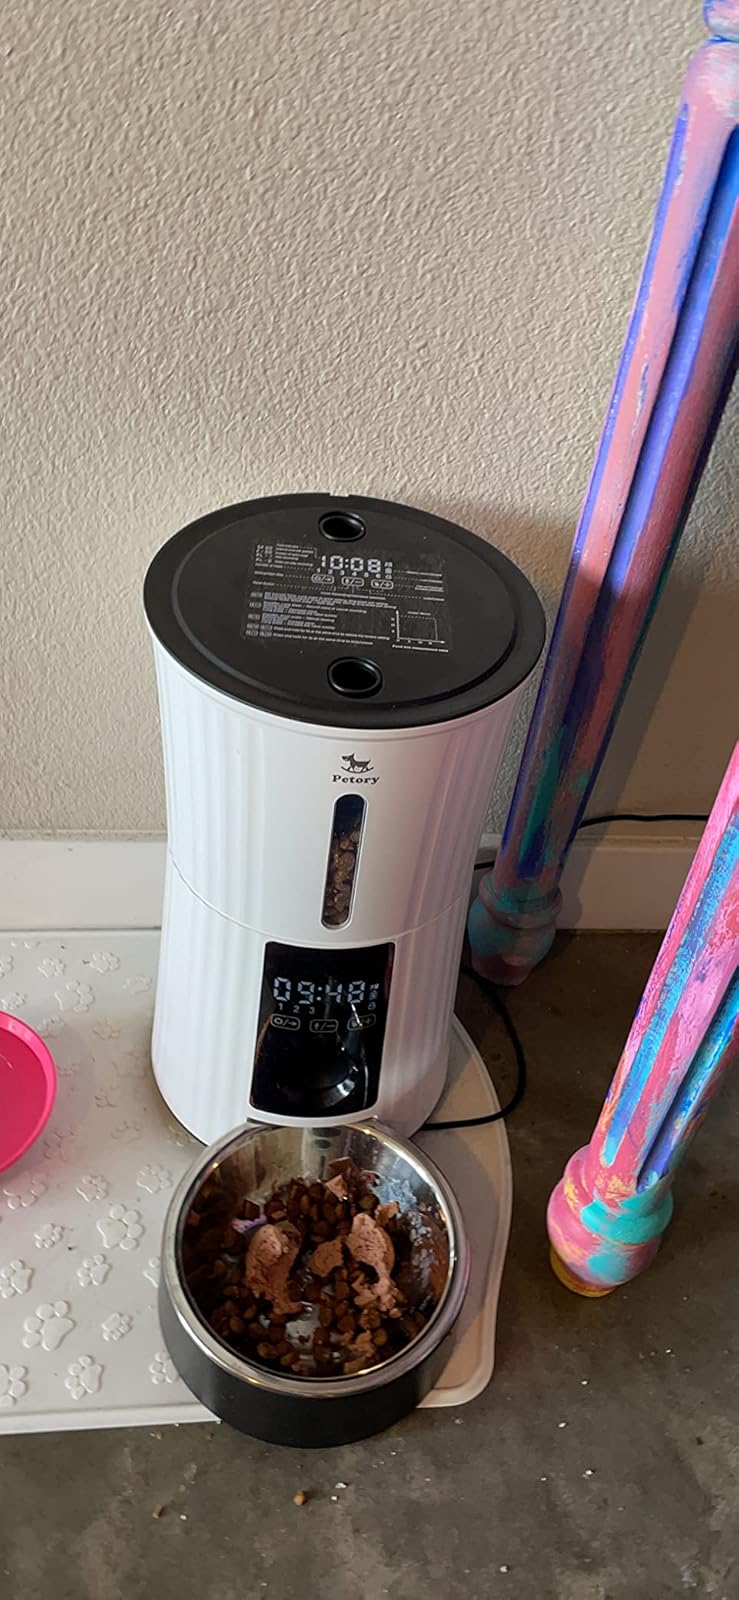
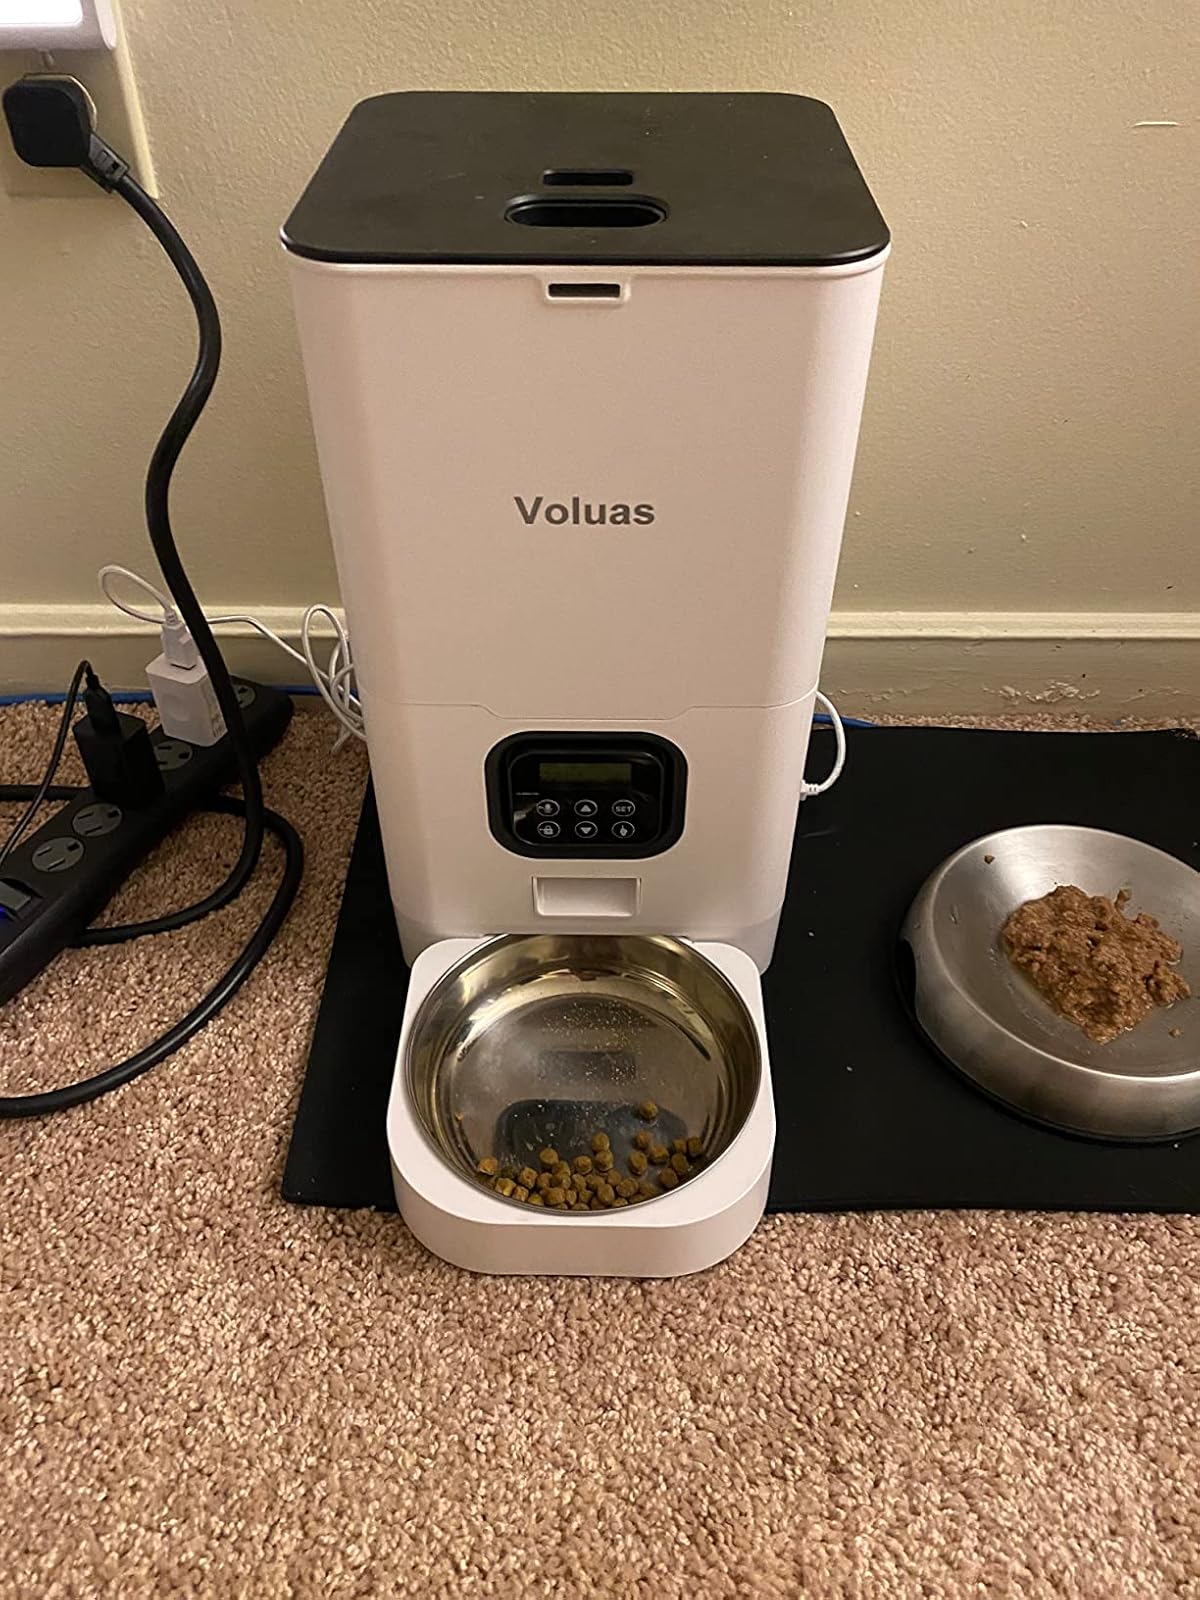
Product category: items_feeder
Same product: no